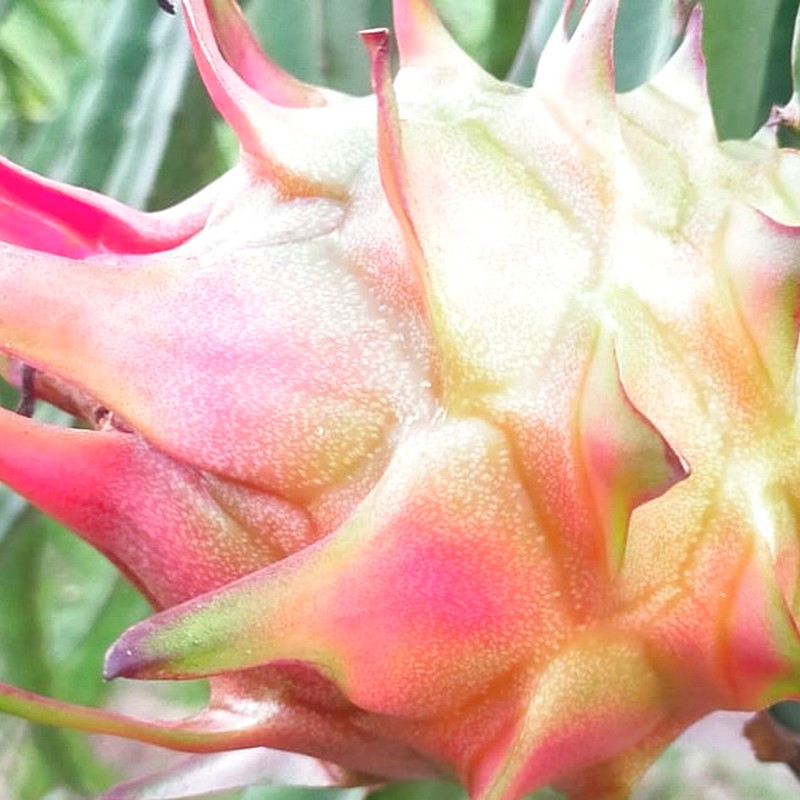
Label: Mature Dragon Fruit